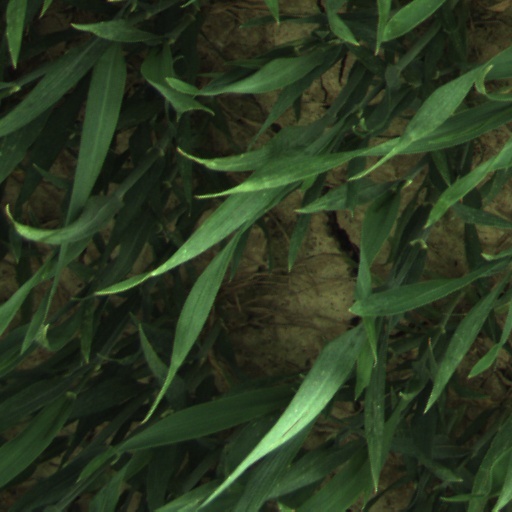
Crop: wheat